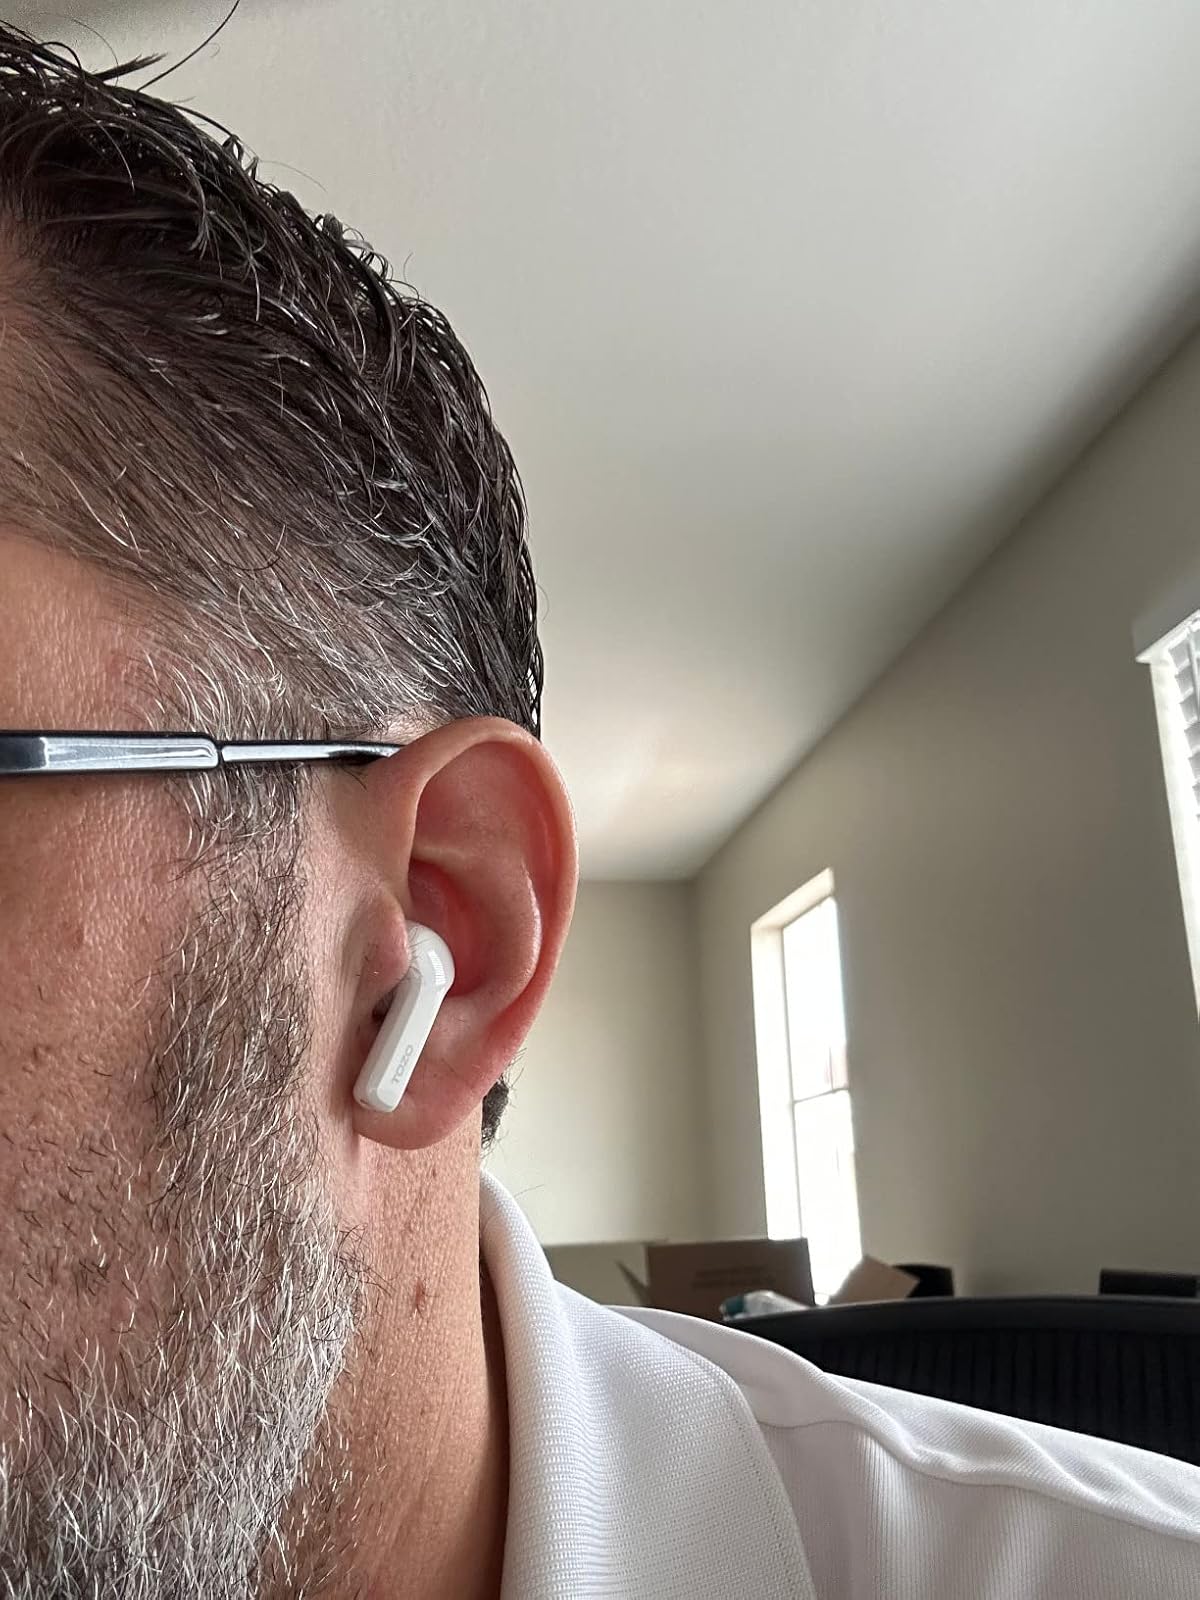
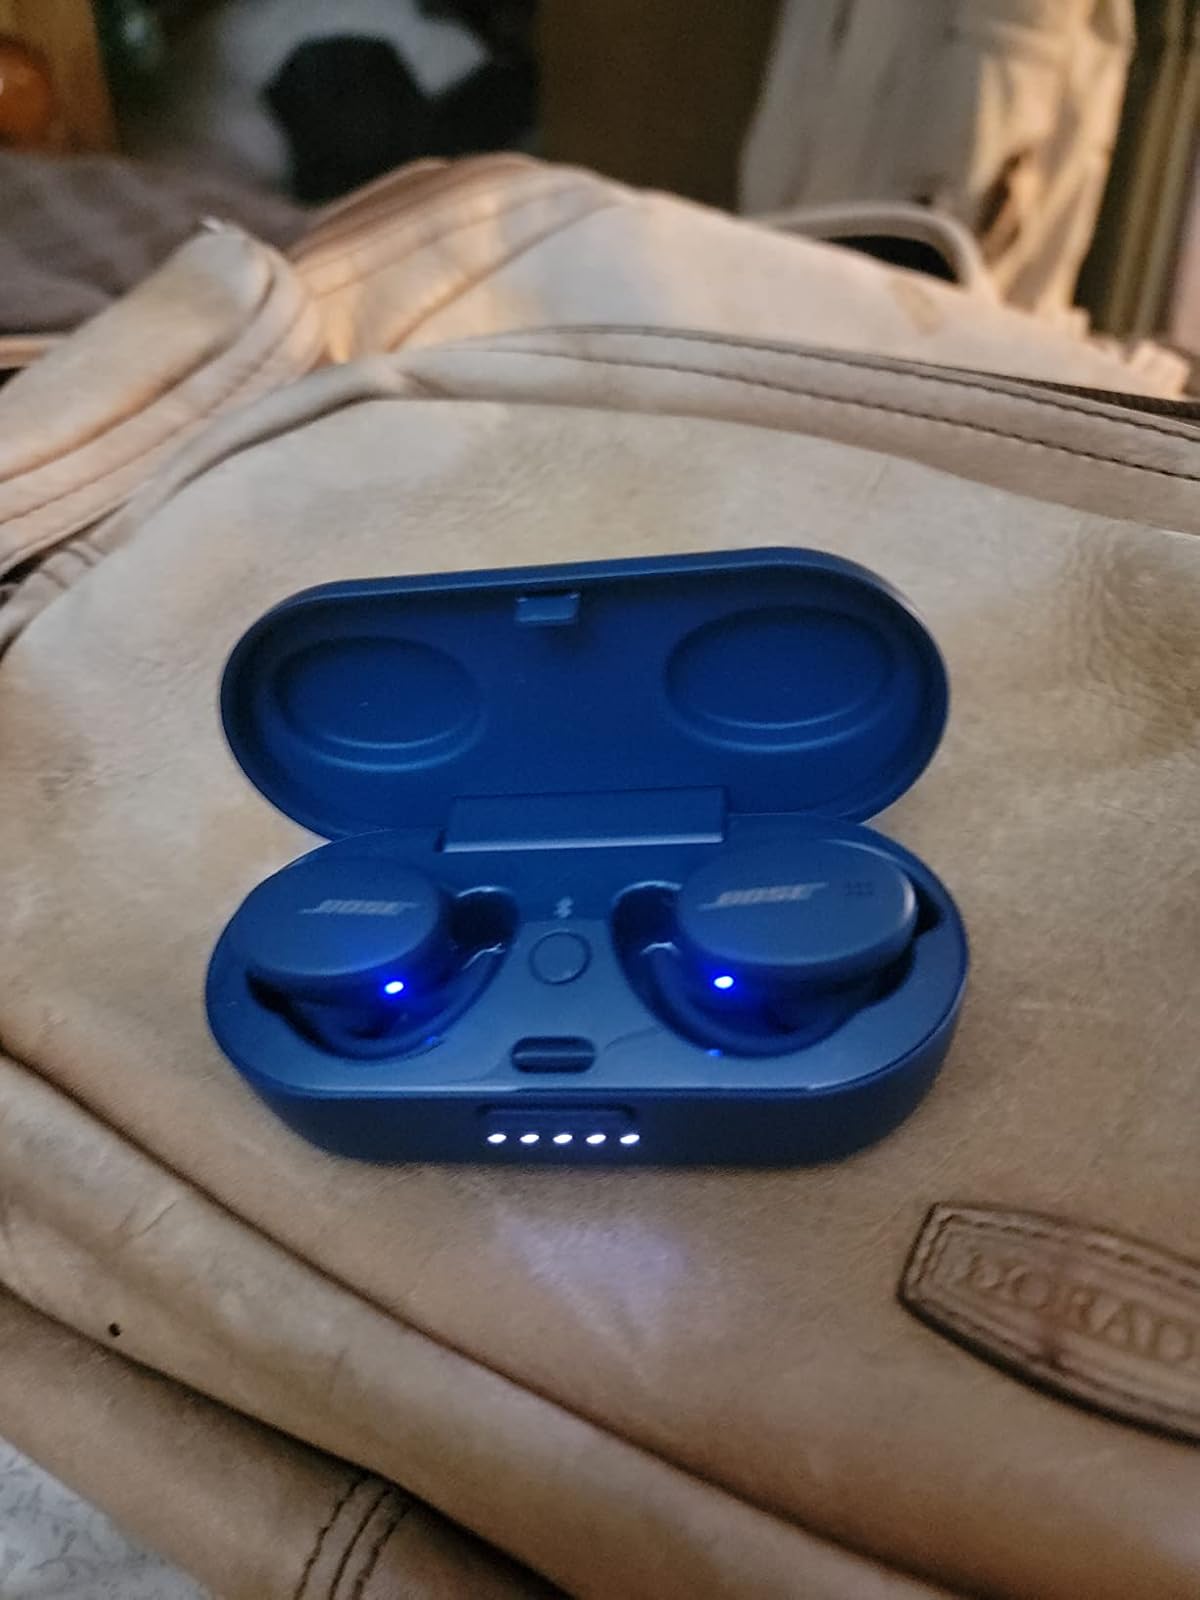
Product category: earbuds
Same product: no